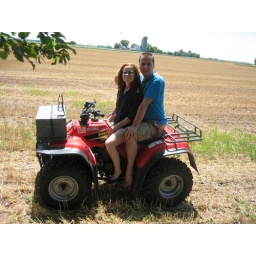
Wanda and Daniel sitting on the 4-wheeler in the field behind Dan's parents' house.